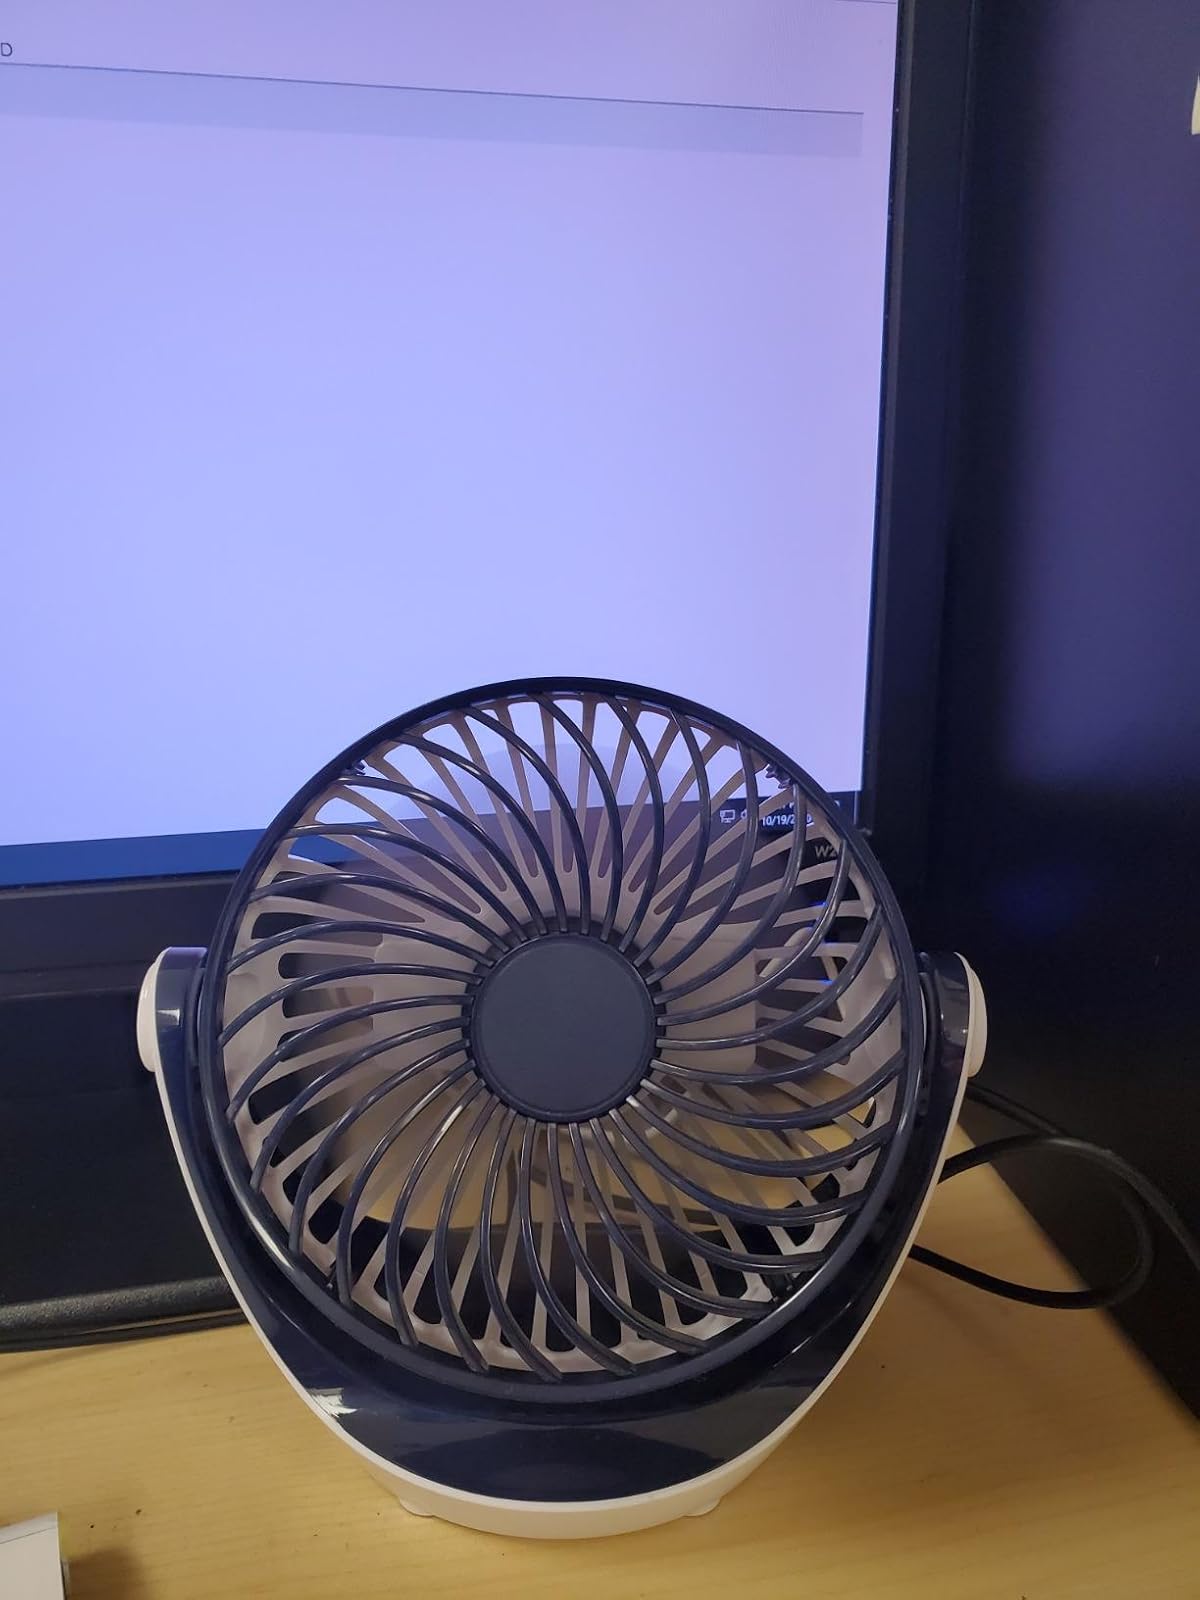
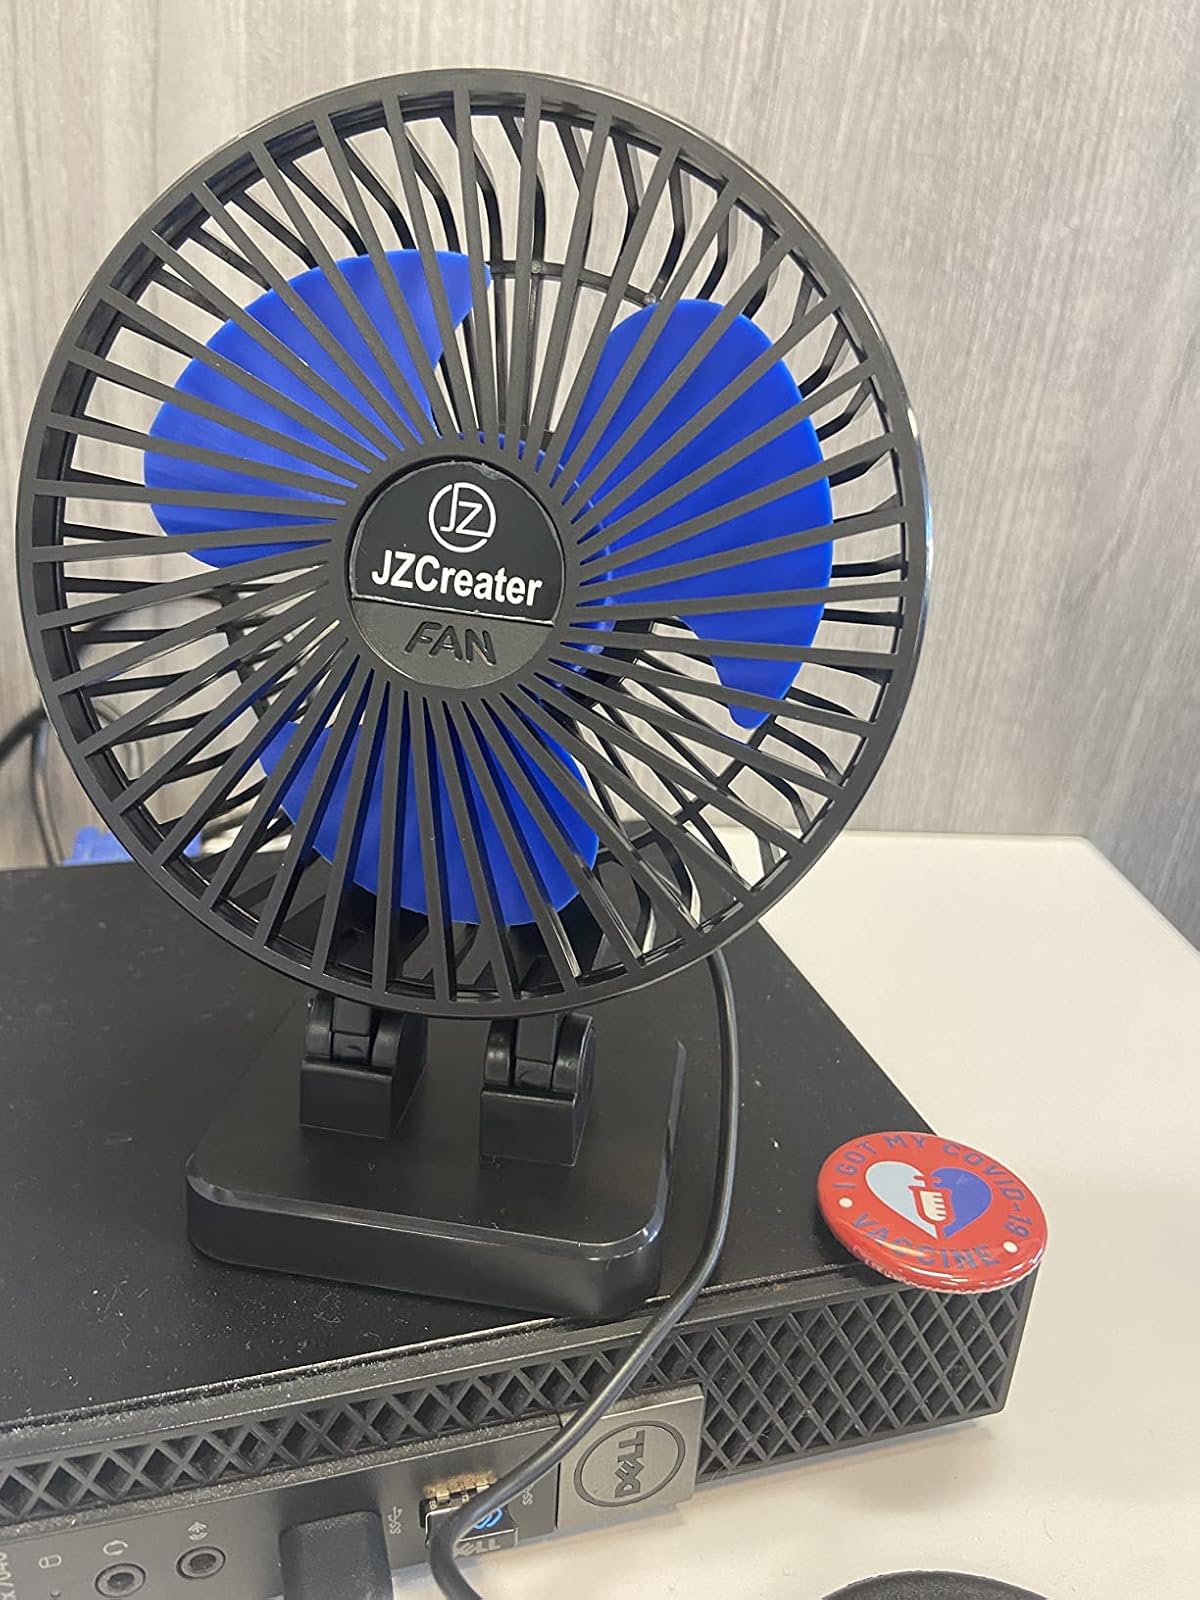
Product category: fan
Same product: no